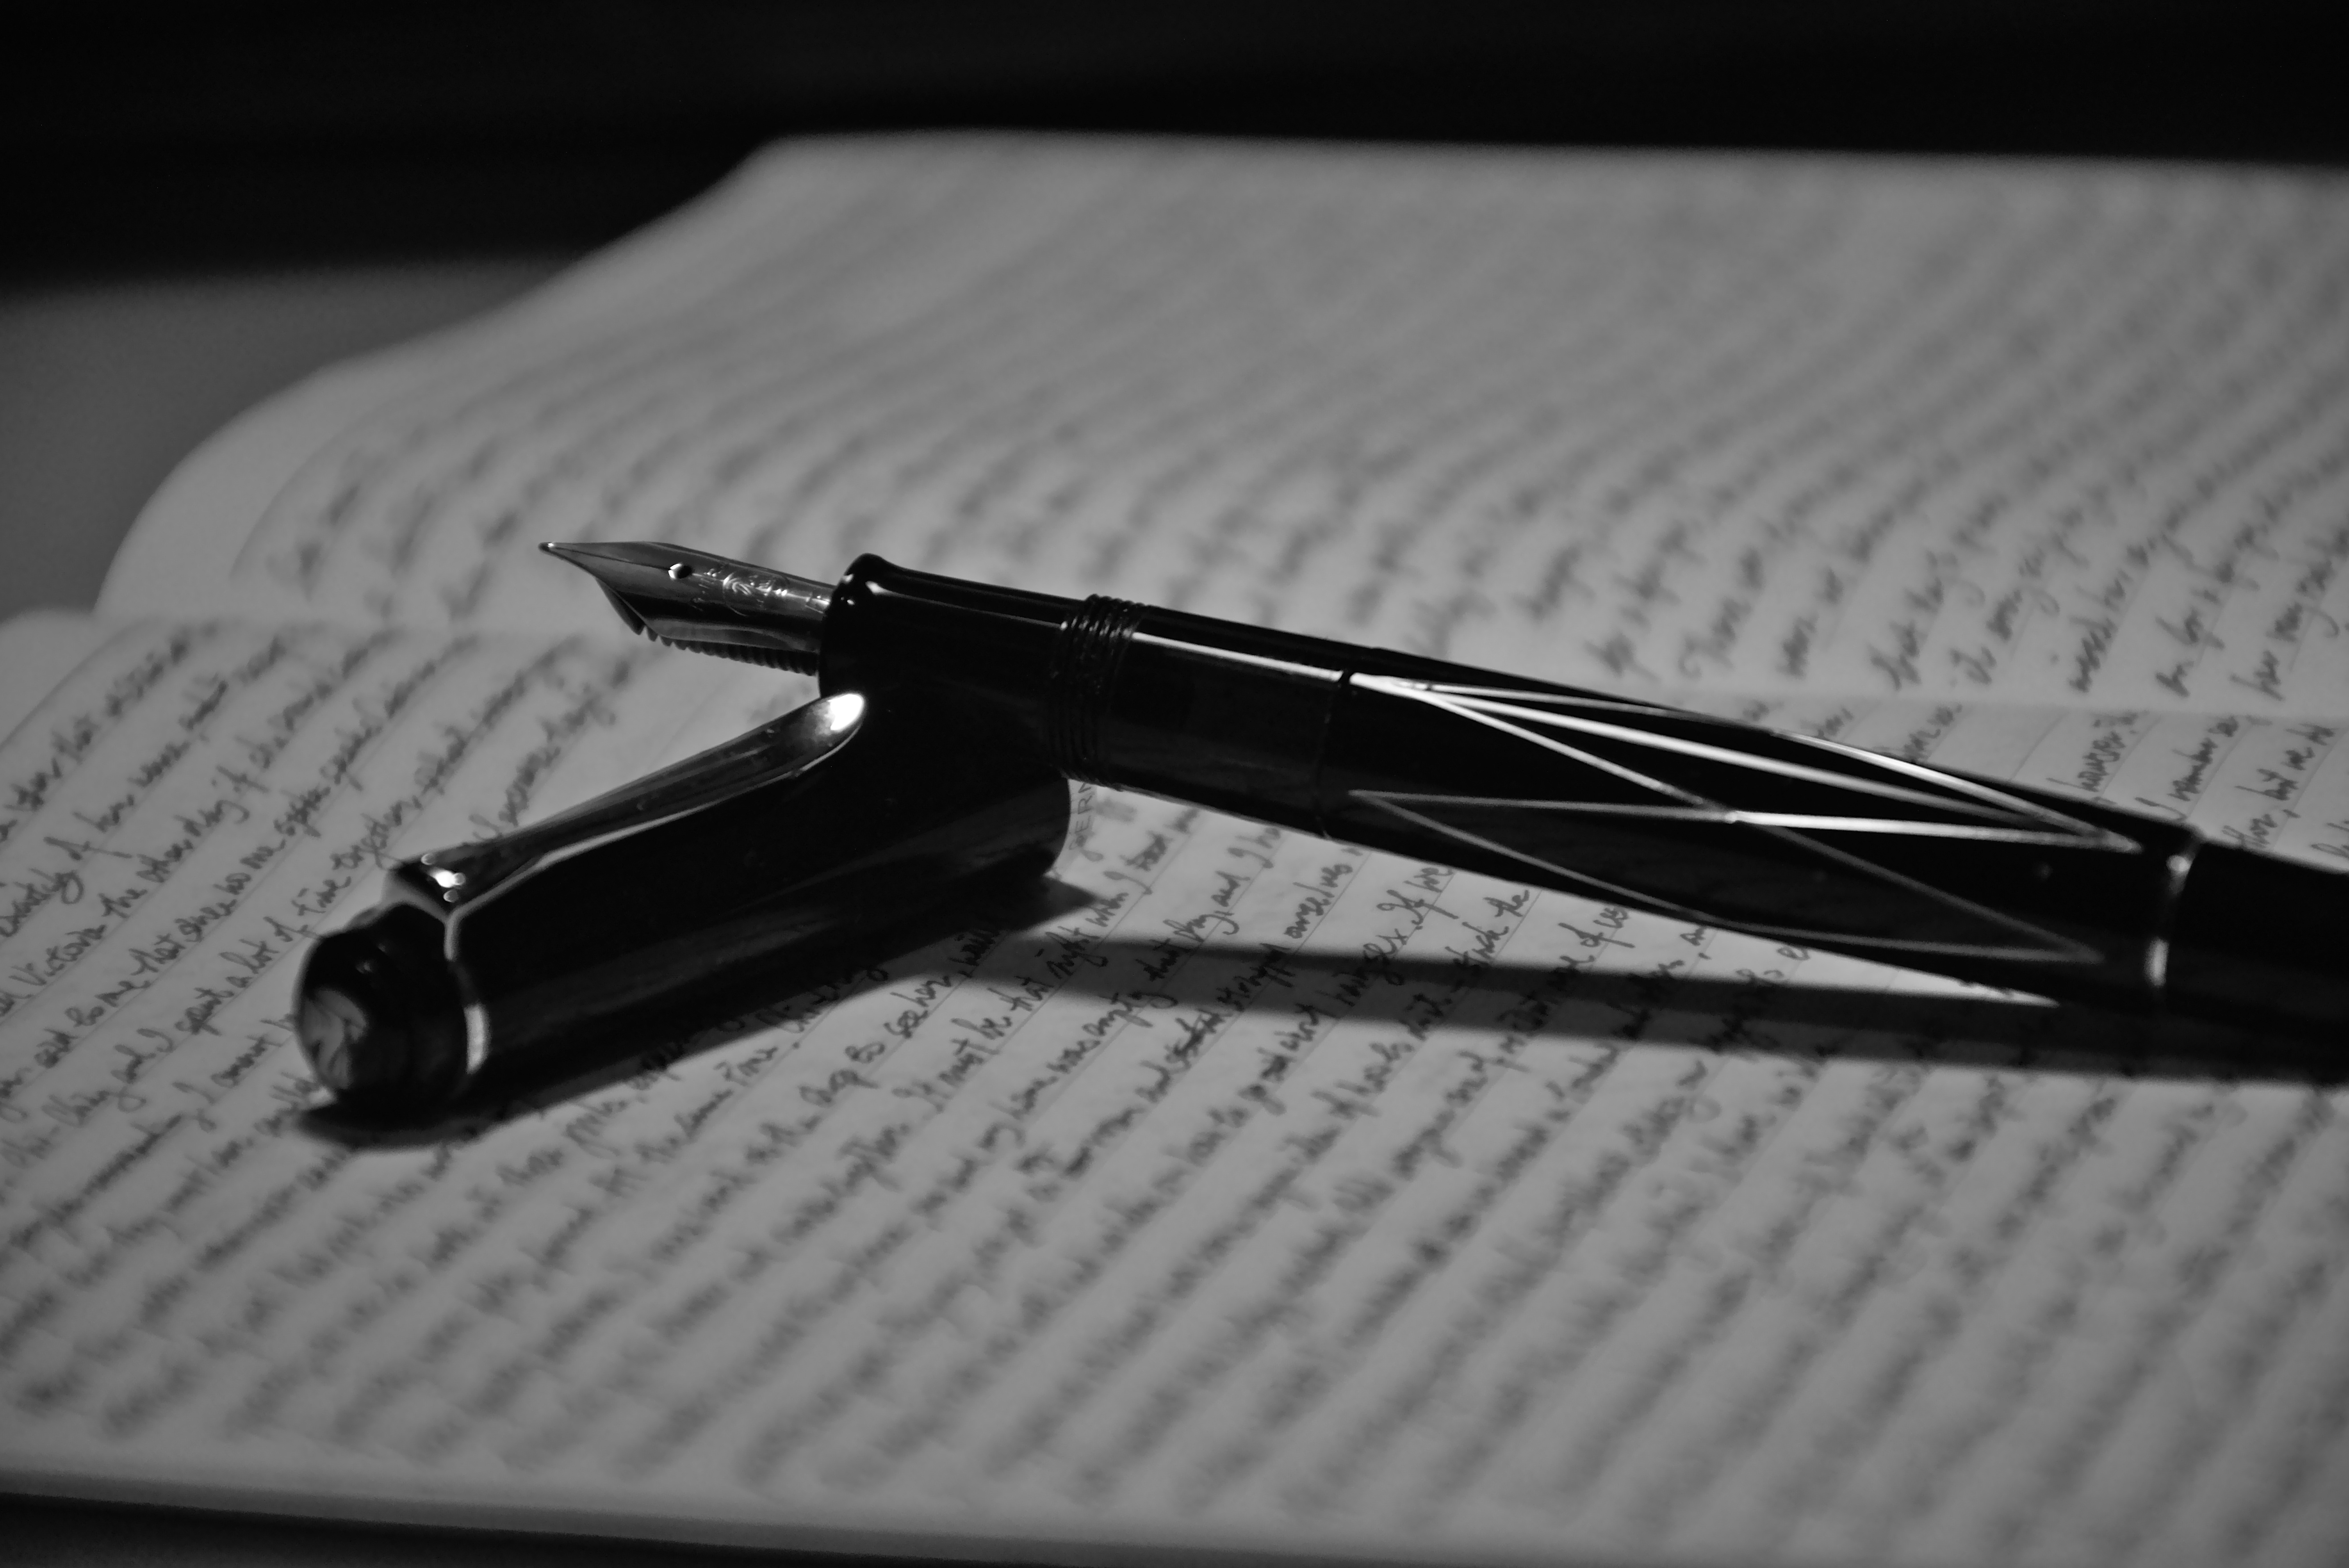
writing, black and white, pen, black, monochrome, glasses, eyewear, monochrome photography, vision care